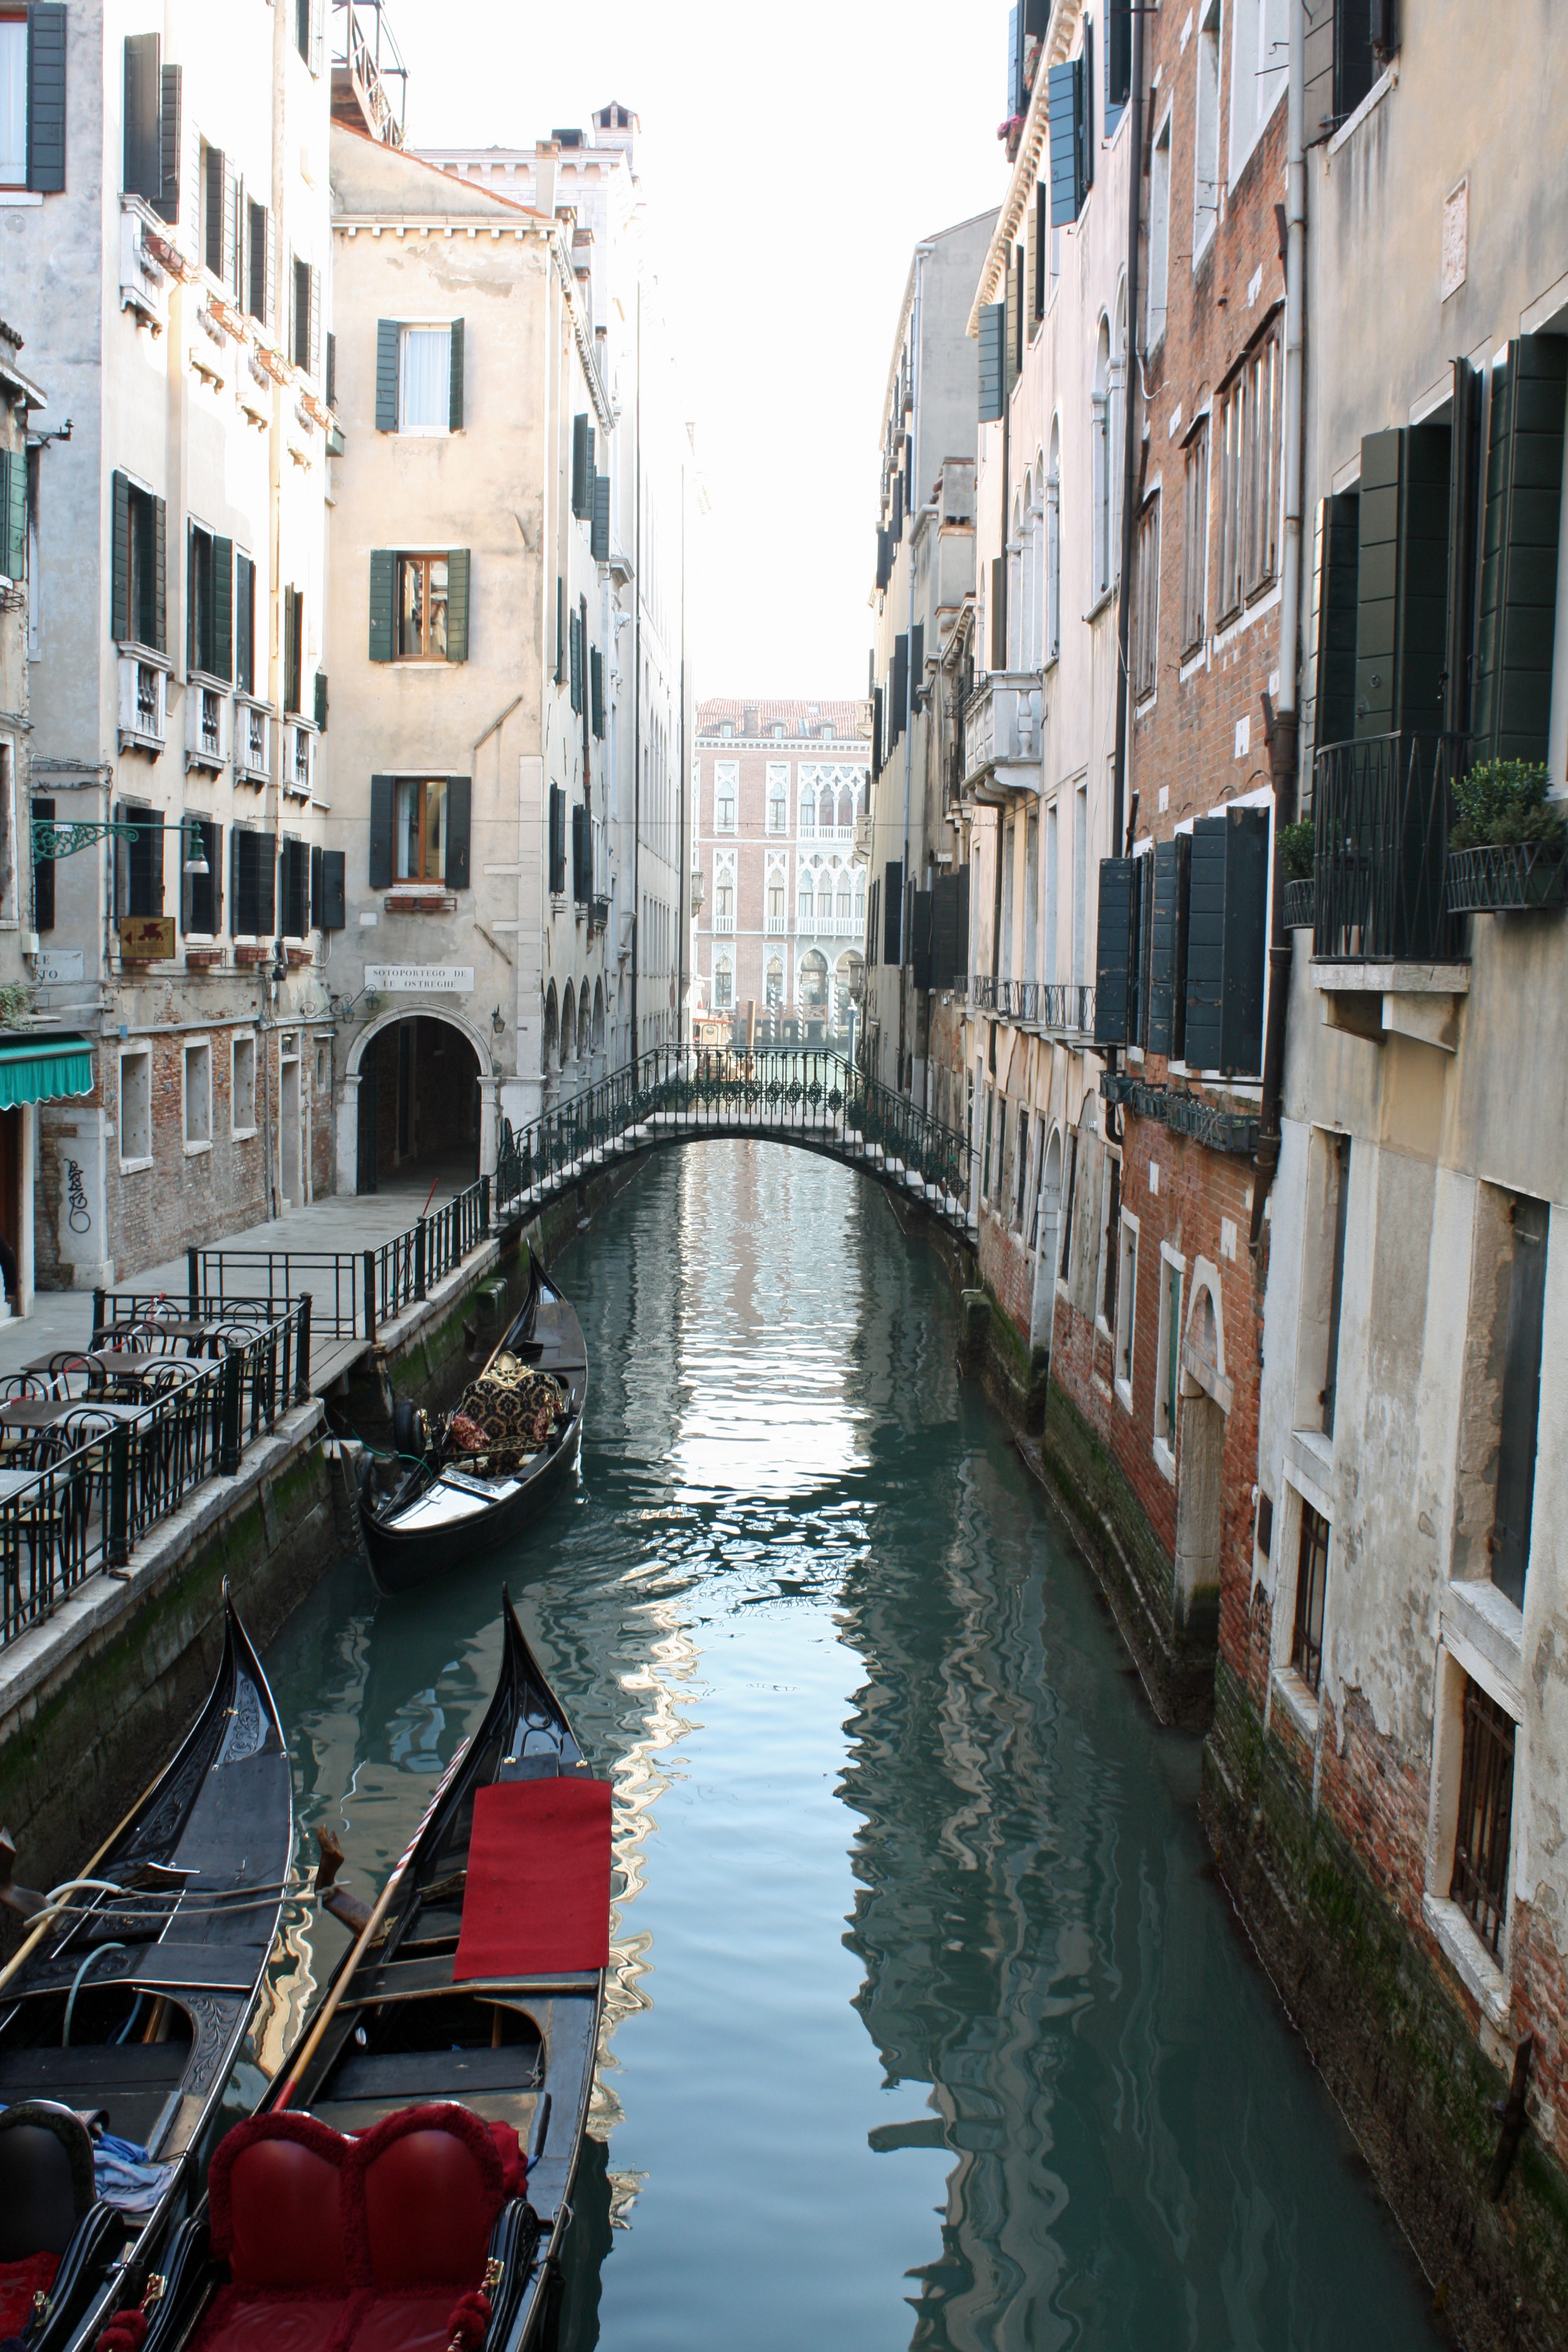
water, architecture, boat, city, river, canal, travel, europe, vehicle, romance, romantic, italy, venice, waterway, body of water, structures, buildings, houses, boats, channel, gondola, watercraft, landform, canal grande, geographical feature, venetia, gandola